Rogue (Marvel Comics)

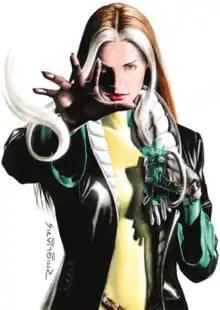
Cover art from "Rogue" (vol. 3) #3 (September 2004). Art by Rodolfo Migliari.

Rogue is a character appearing in American comic books published by Marvel Comics, commonly in association with the X-Men. Created by writer Chris Claremont and artist Michael Golden, she first appeared in "Avengers Annual" #10 in 1981. In her comic book appearances, Rogue is depicted as a mutant, a subspecies of humans born with an "X-gene" that grants superhuman abilities. She is capable of absorbing the life force, attributes, memories, and superpowers of anyone through physical touch. Rogue is initially portrayed as a reluctant supervillain, but she soon joins the X-Men as a superhero and has since endured as one of its most prominent members.